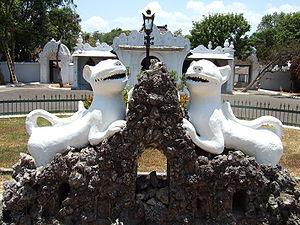
Cirebon est une ville d'Indonésie dans la province de Java occidental, sur la côte nord. Elle a le statut de kota.